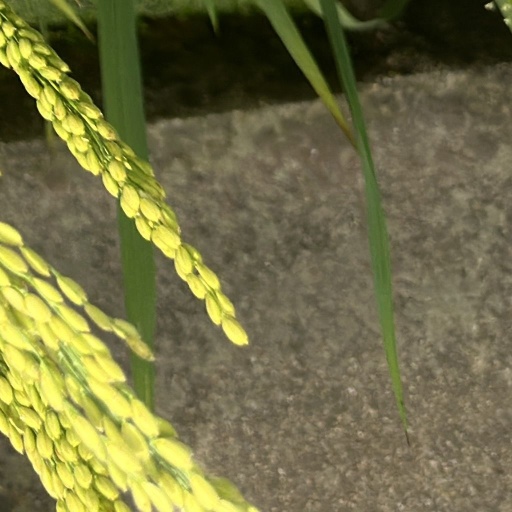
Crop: rice